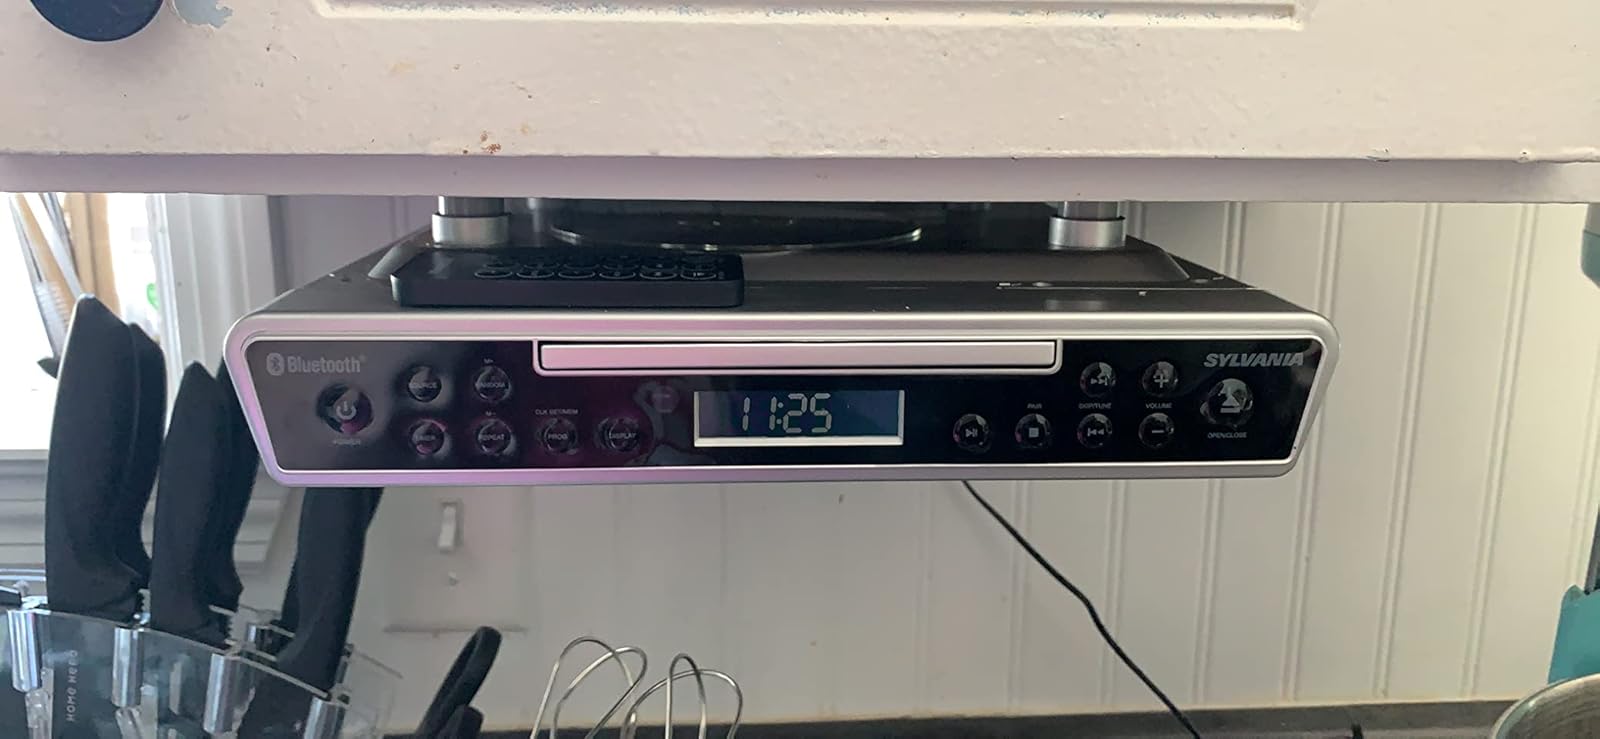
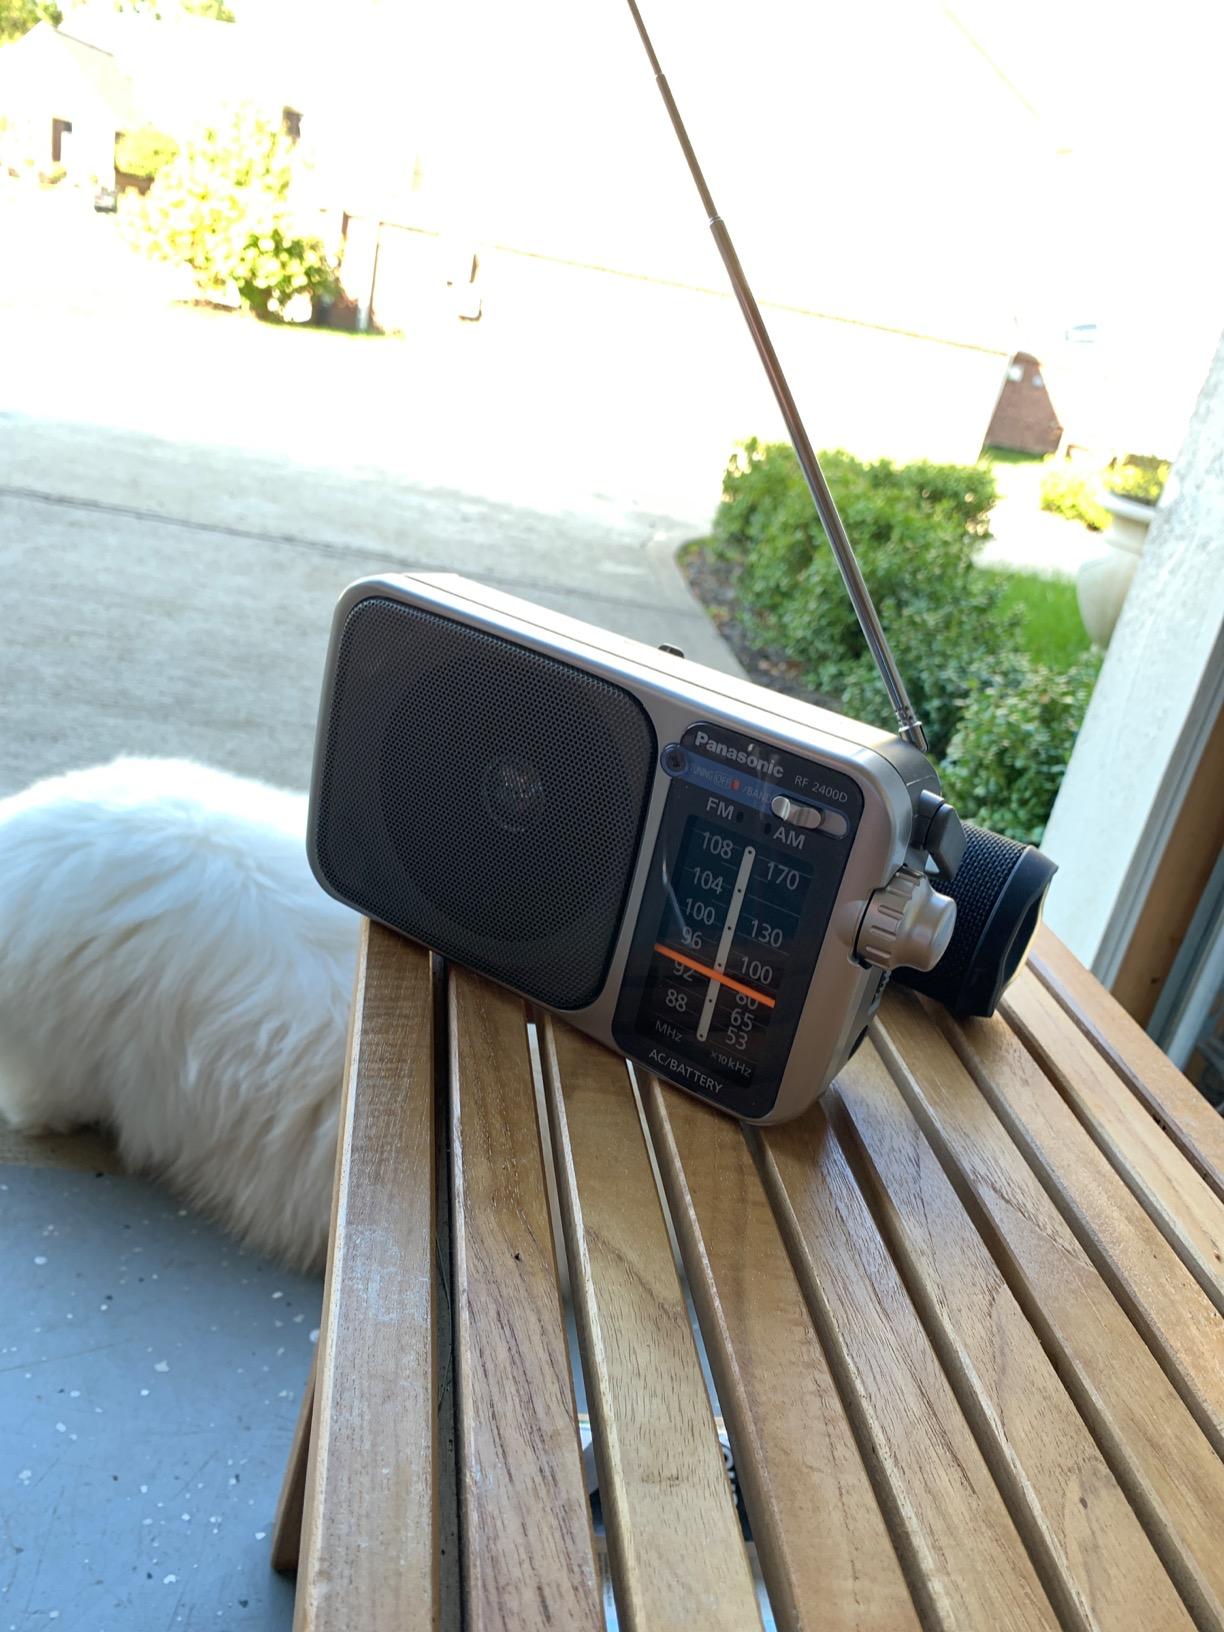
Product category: radio
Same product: no